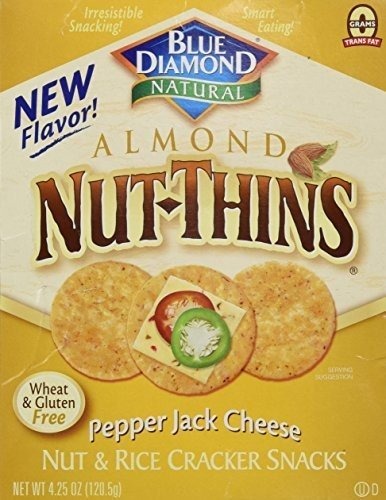
Item Name: Blue Diamond Bl Dmnd Ppr Jack Nut Thn 4.25 OZ(Pack of 12) ( Value Bulk Multi-pack)
Value: 51.0
Unit: Ounce

Price: 7.49